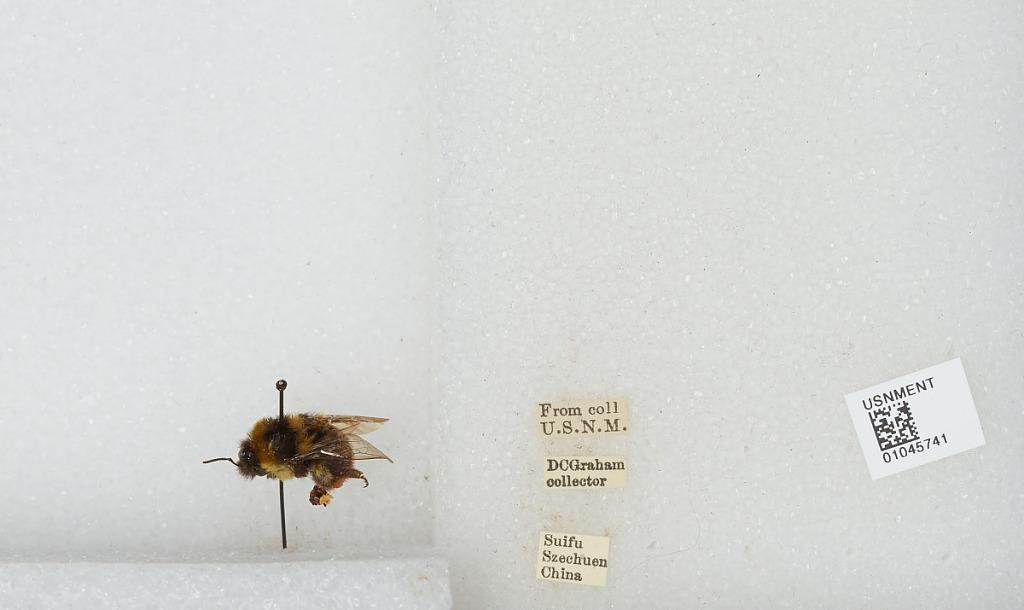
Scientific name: Bombus sp.
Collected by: D. Graham
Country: China
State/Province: Sichuan
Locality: Yibin